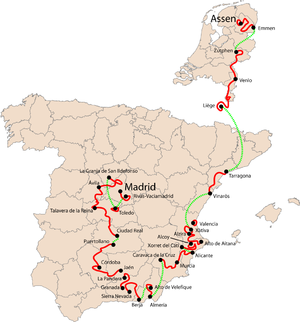
Vuelta a España 2009
Kort over ruten for Vuelta a España 2009
Vuelta a España 2009 var den 64. udgave af cykelløbet Vuelta a España. Løbet startede 29. august i Assen i Holland, og de fire første etaper foregik i Holland. Fjerde etape sluttede i Belgien. Løbet afsluttedes i Madrid 20. september.